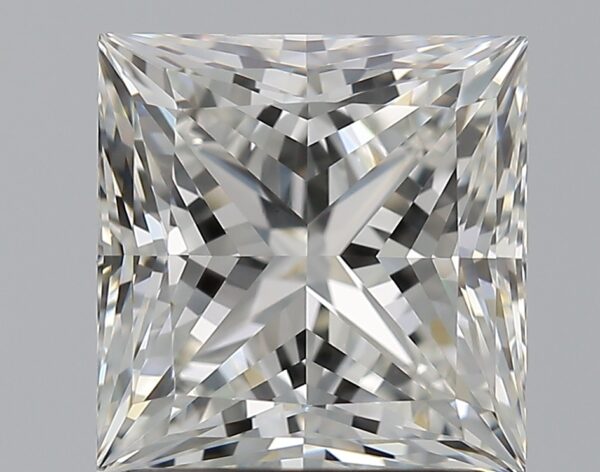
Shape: princess
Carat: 2.01
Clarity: VS1
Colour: H
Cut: EX
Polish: EX
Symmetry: EX
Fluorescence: F
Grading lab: GIA
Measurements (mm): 6.86 x 6.72 x 4.96